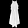
Label: Dress